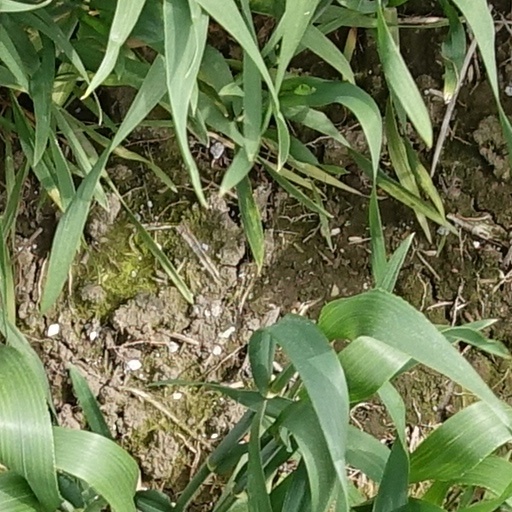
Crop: wheat